Megalagrion xanthomelas

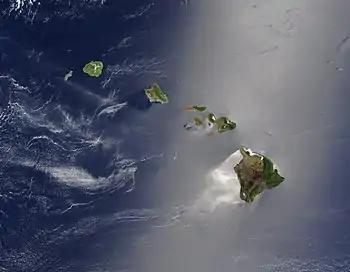
An image of the multiple islands that make up the state Hawaii.

"Megalagrion xanthomelas" is commonly found near the coastal wetlands of the Hawaiian Islands. The species is also found in wetlands fed by basal springs and different levels of elevation throughout the Hawaiian Islands. "Megalagrion xanthomelas" is usually found between the range of 60 to 610 meters above sea level, with some populations recorded as high as 1000 meters above sea level. "Megalagrion xanthomelas" thrive in habitats that have tall Guinea grass lining the perimeter of the water source. Females will use the tall leaves of the Guinea grass to lay their eggs onto when mating while males perch on top of the leaves waiting to chase out intruder males. The inlet of Pearl Harbor used to be a common habitat for the species "Megalagrion xanthomelas." After World War II, "Megalagrion xanthomelas" declined in numbers over the years and is no longer present within the inlet of Pearl Harbor. The decrease in numbers is thanks to civilian and military airport traffic and housing that was constructed within the inlet creating a military base.